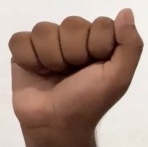
ASL sign: A